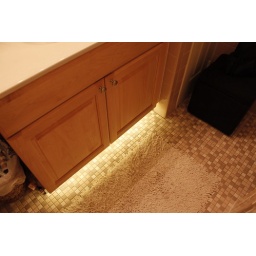
Added a bit of Warm White LED Lighting under my bathroom cabinet sink. Gives a an amazing, almost ominious glow.